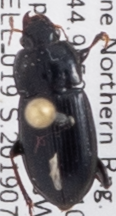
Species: Harpalus opacipennis
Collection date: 2019-07-10
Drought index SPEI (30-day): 0.47
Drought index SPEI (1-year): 0.2
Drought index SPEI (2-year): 1.28